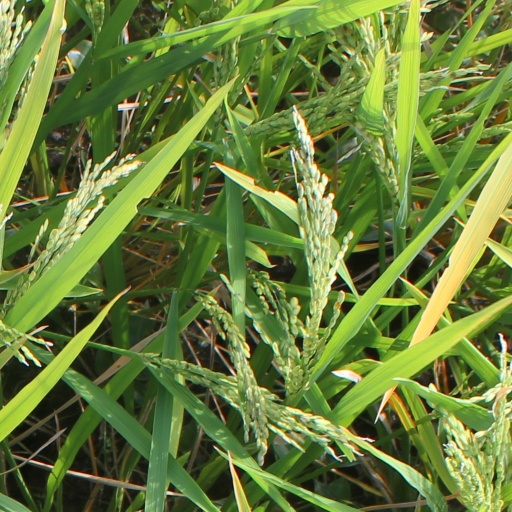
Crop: rice